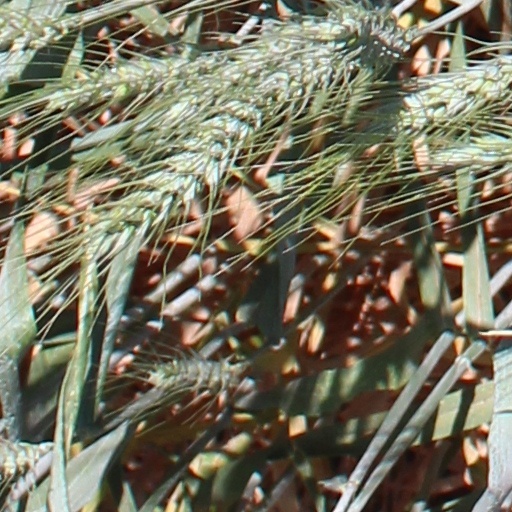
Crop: wheat